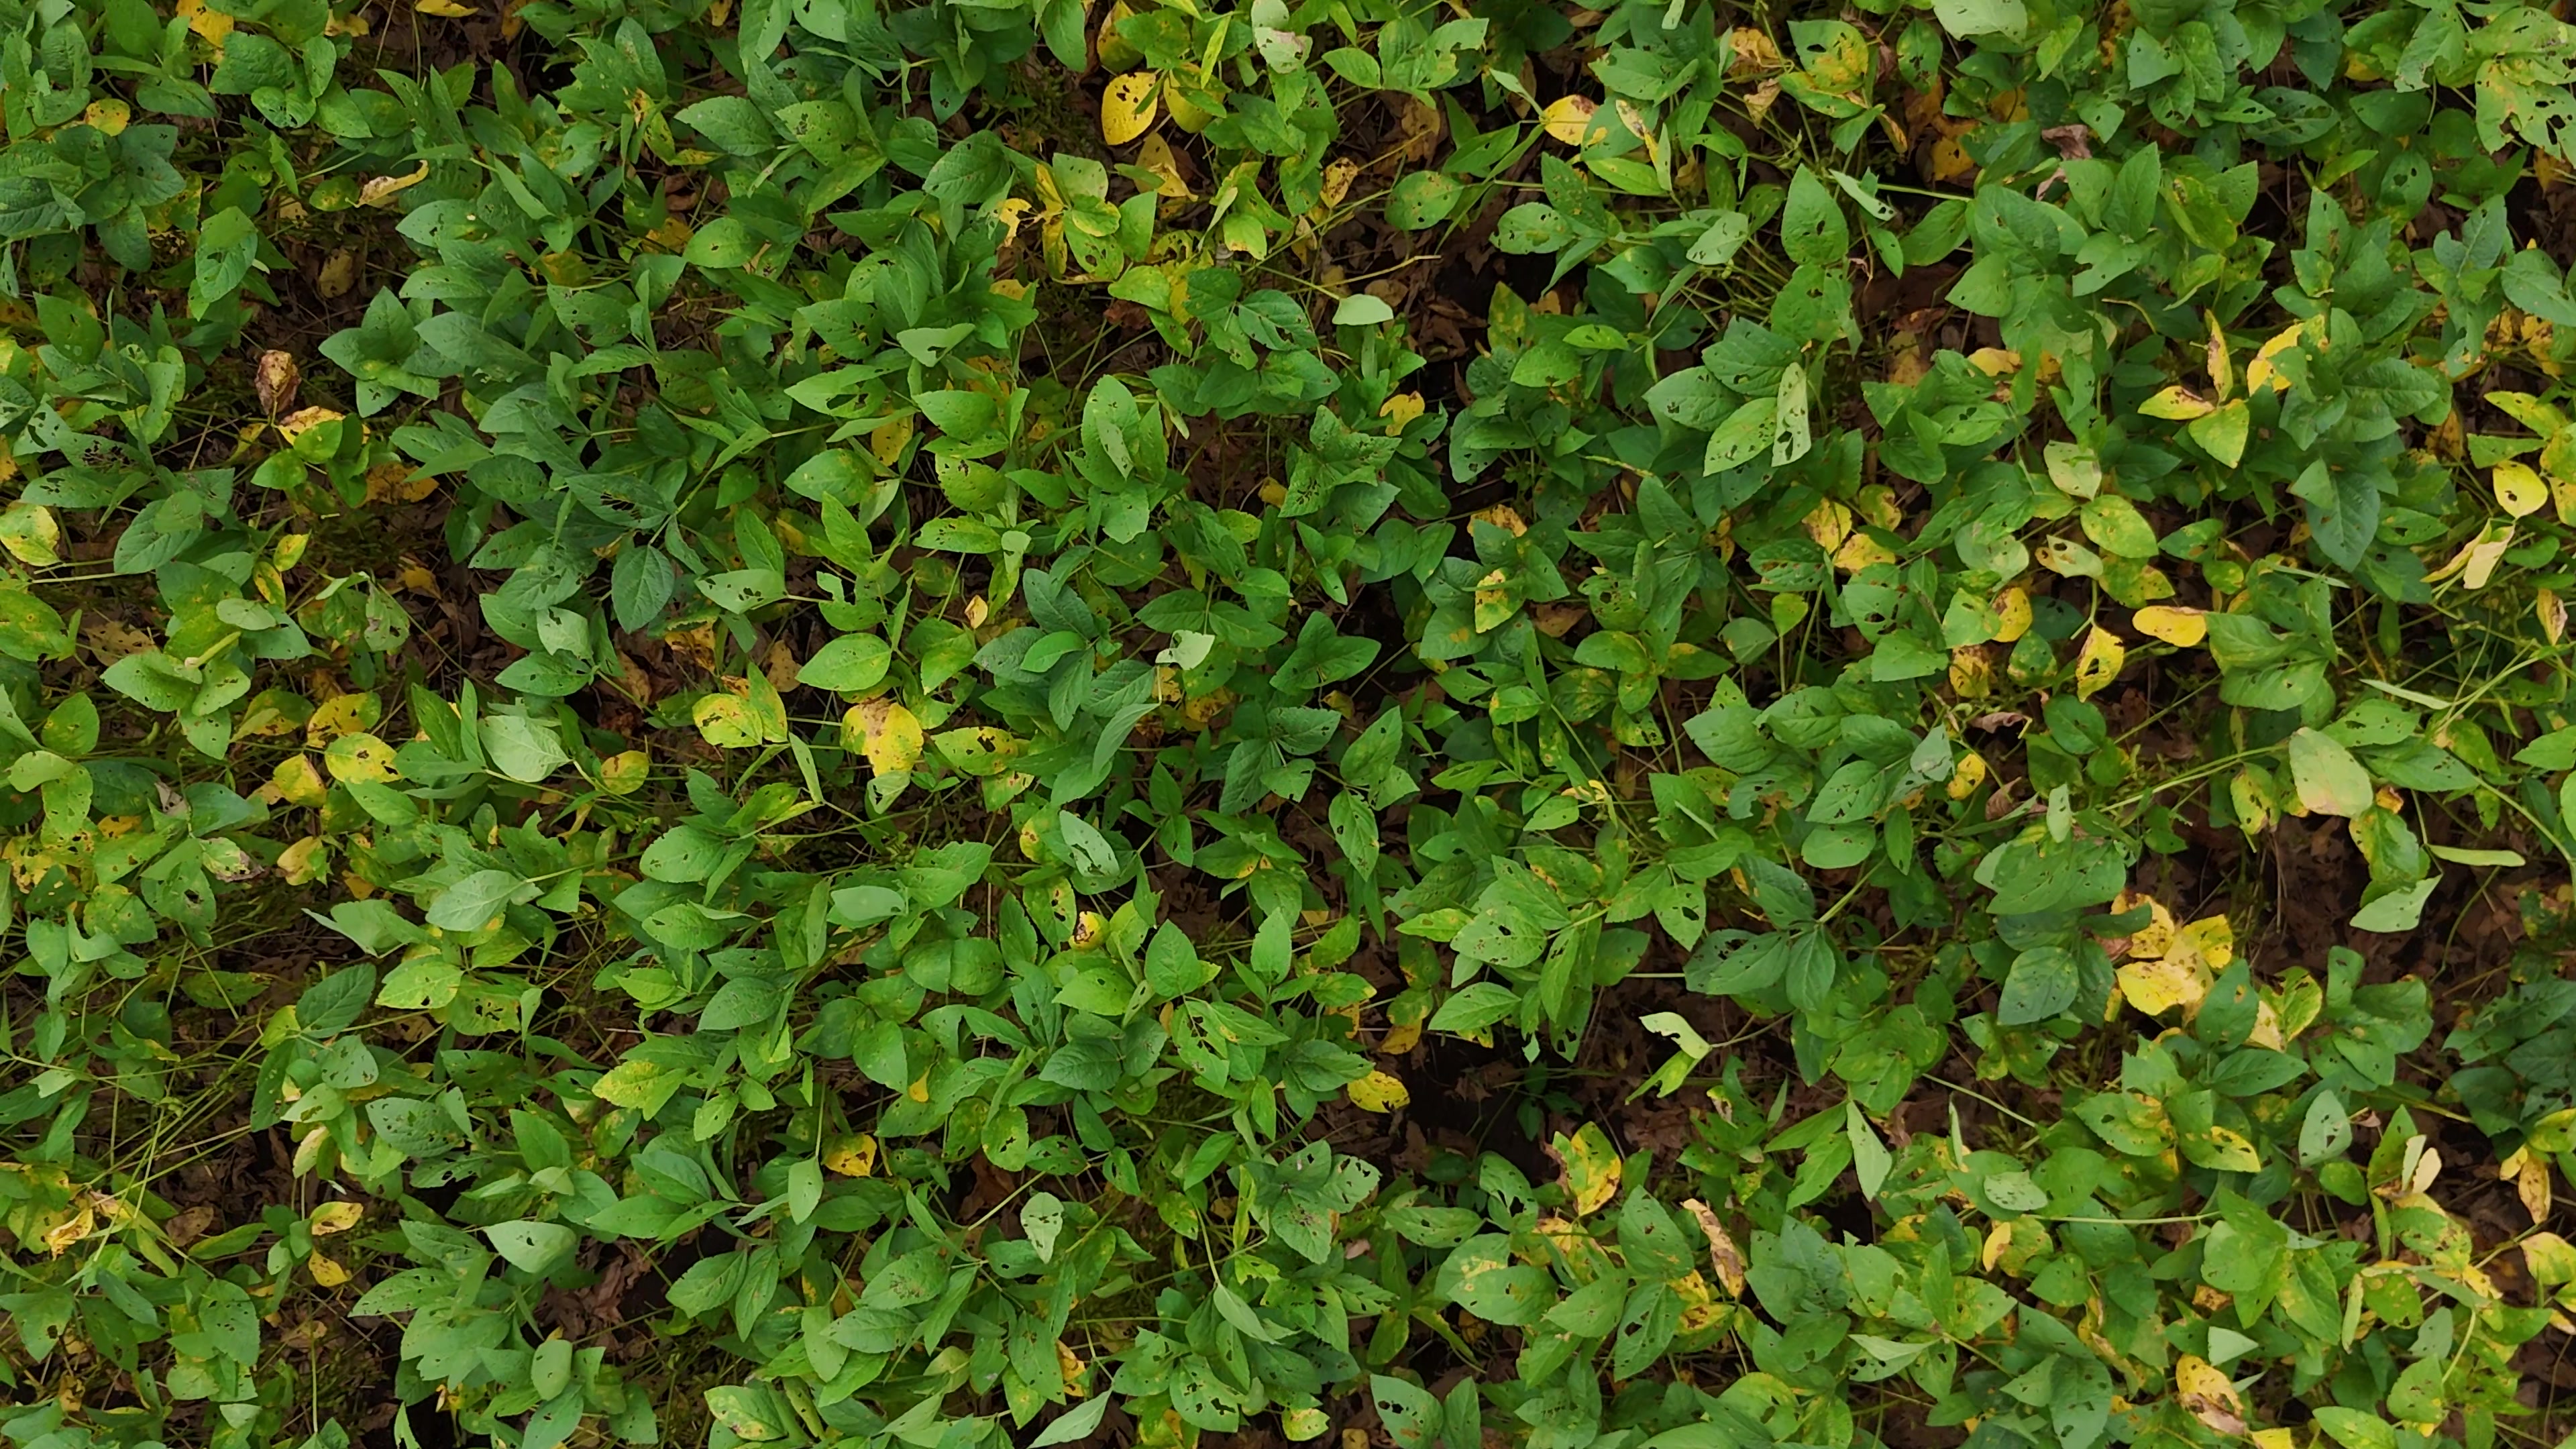
Label: Rust